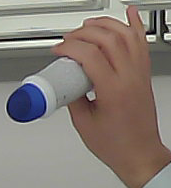
Product: dove_spray